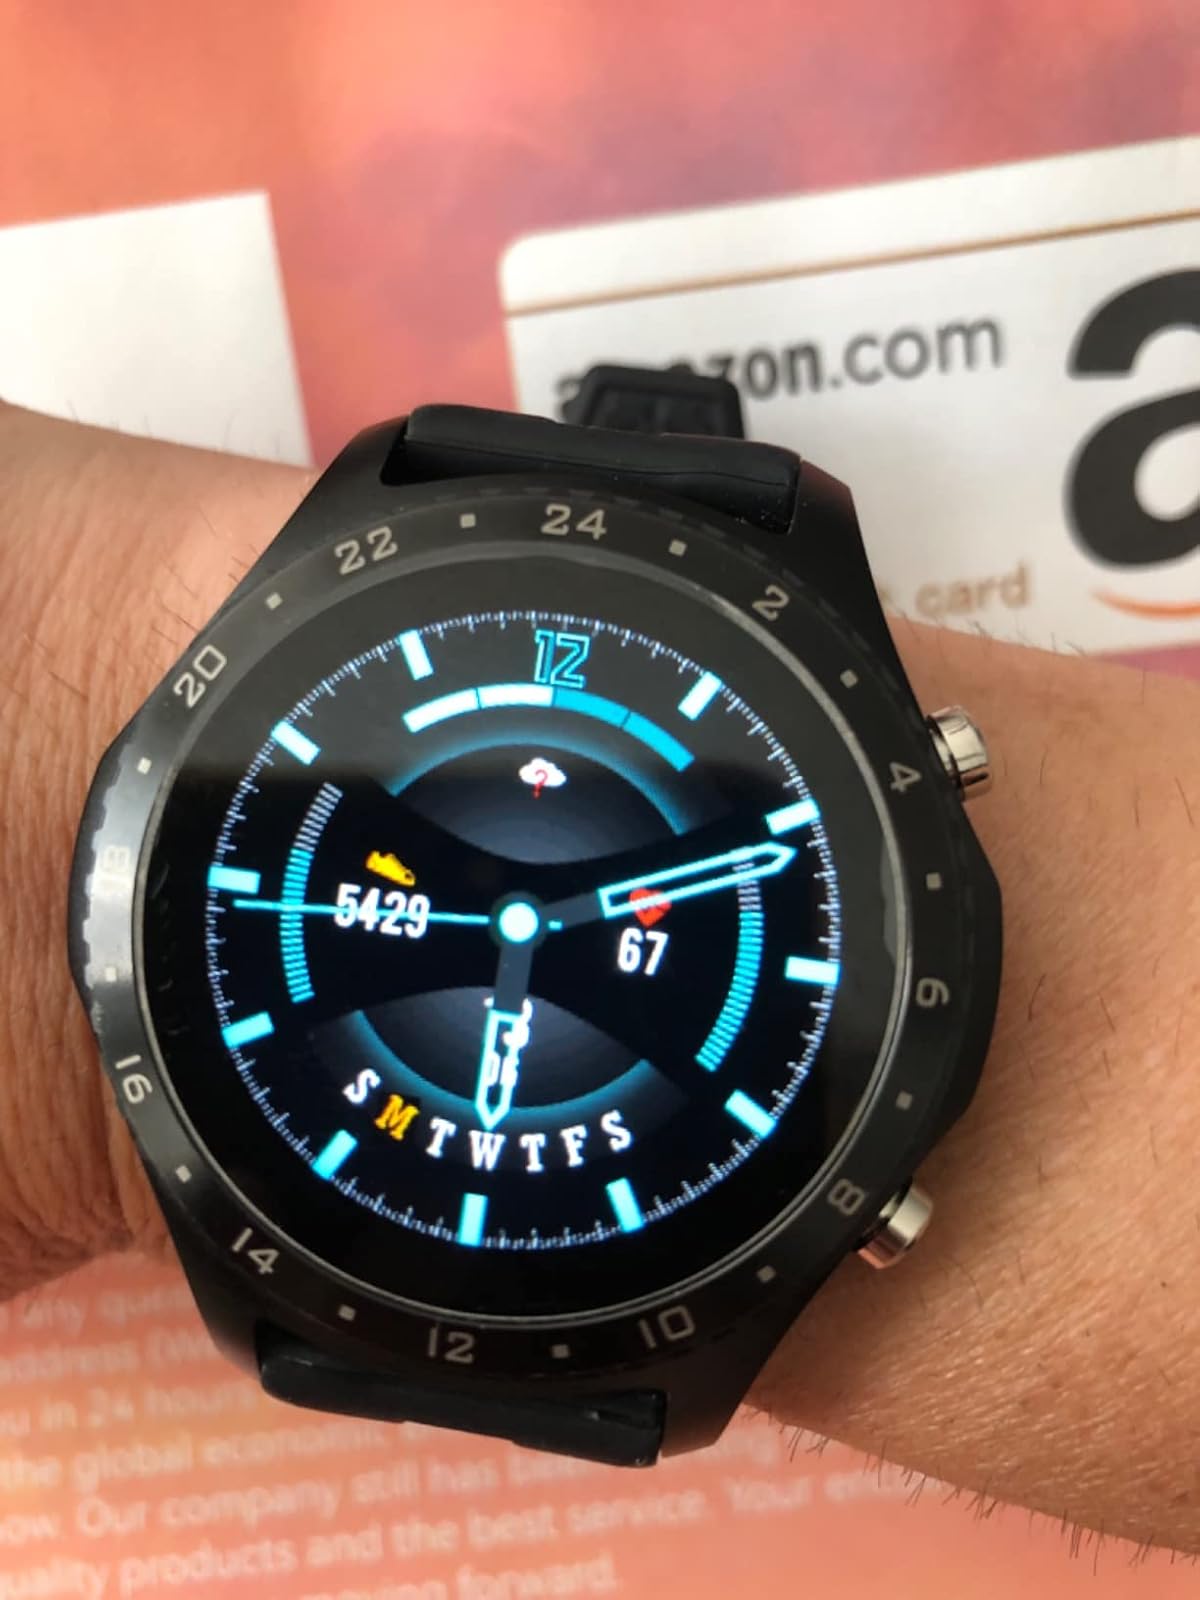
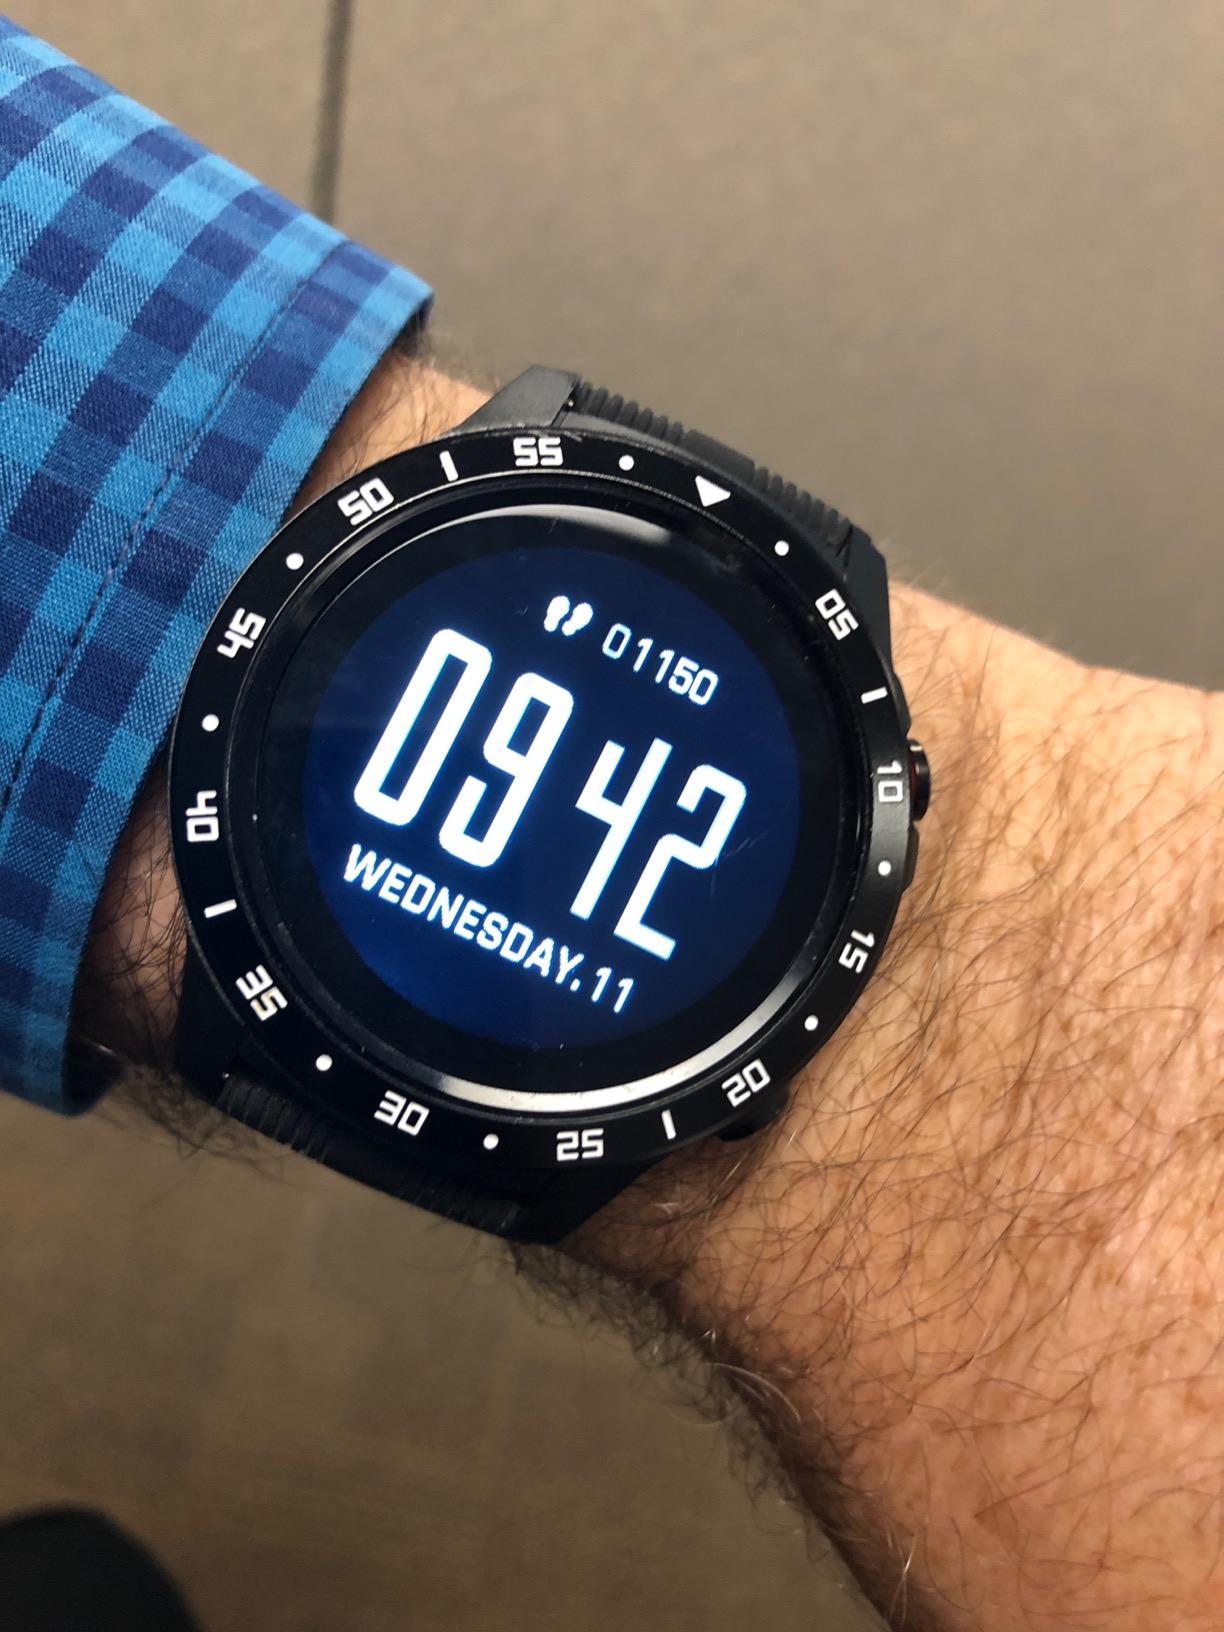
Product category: smartwatch
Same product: no